Italy at the Winter Paralympics

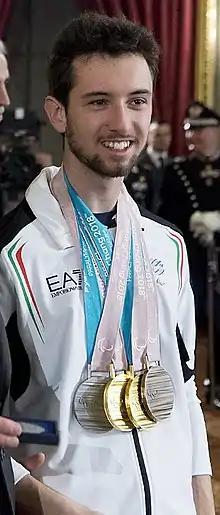
Giacomo Bertagnolli, four medals won at the 2018 Winter Paralympics.

Italy has sent delegations to the Winter Paralympics since the secocon edition in Geilo 1980, the International Paralympic Committee (IPC).